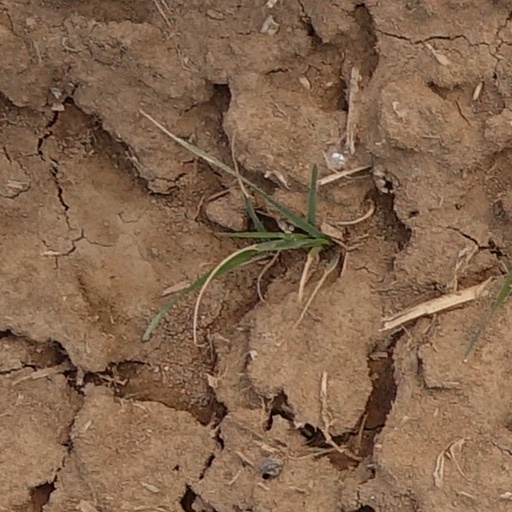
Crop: wheat